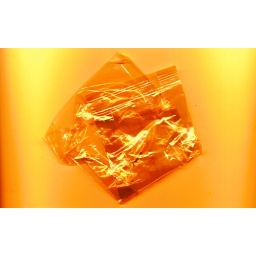
A bag in the oven